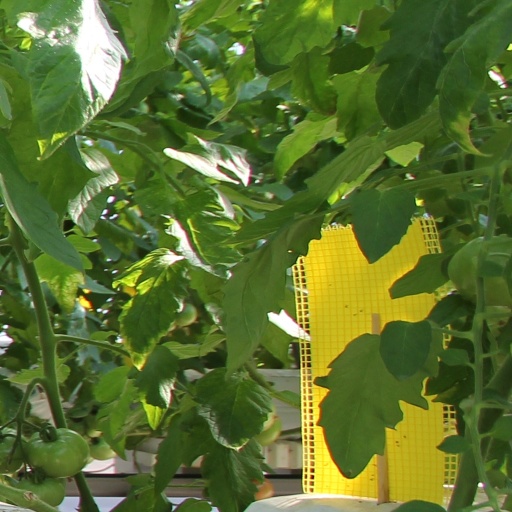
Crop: tomato